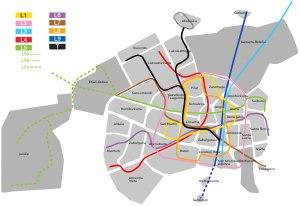
TUVISA est la compagnie para-municipal chargée du transport urbain dans la capitale d'Alava. Elle compte actuellement avec une flotte de quelque 70 autobus, qu'on prévoit d'étendre. Ils sont de couleur grise. Elle gère 17 lignes. La dernière ligne inaugurée est la 18, Salburua-Zabalgana, qui relie ces deux nouveaux quartiers périphériques. Les principaux arrêts sont ceux de la rue la Paz, la rue du Prado, la Catedral et Luis Henitz. La fréquence des autobus est de 10 minutes en moyenne.